Lotharingia

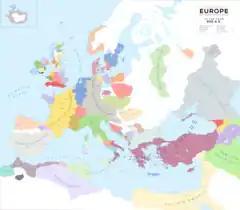
Europe in 900, showing Lotharingia and its neighbours

The young king of East Francia Louis the Child appointed Gebhard to be the duke of Lotharingia in 903. His title was recorded in contemporary Latin as "dux regni quod a multis Hlotharii dicitur": "duke of the kingdom that many call Lothair's". He died in 910 fighting Hungarian invaders.